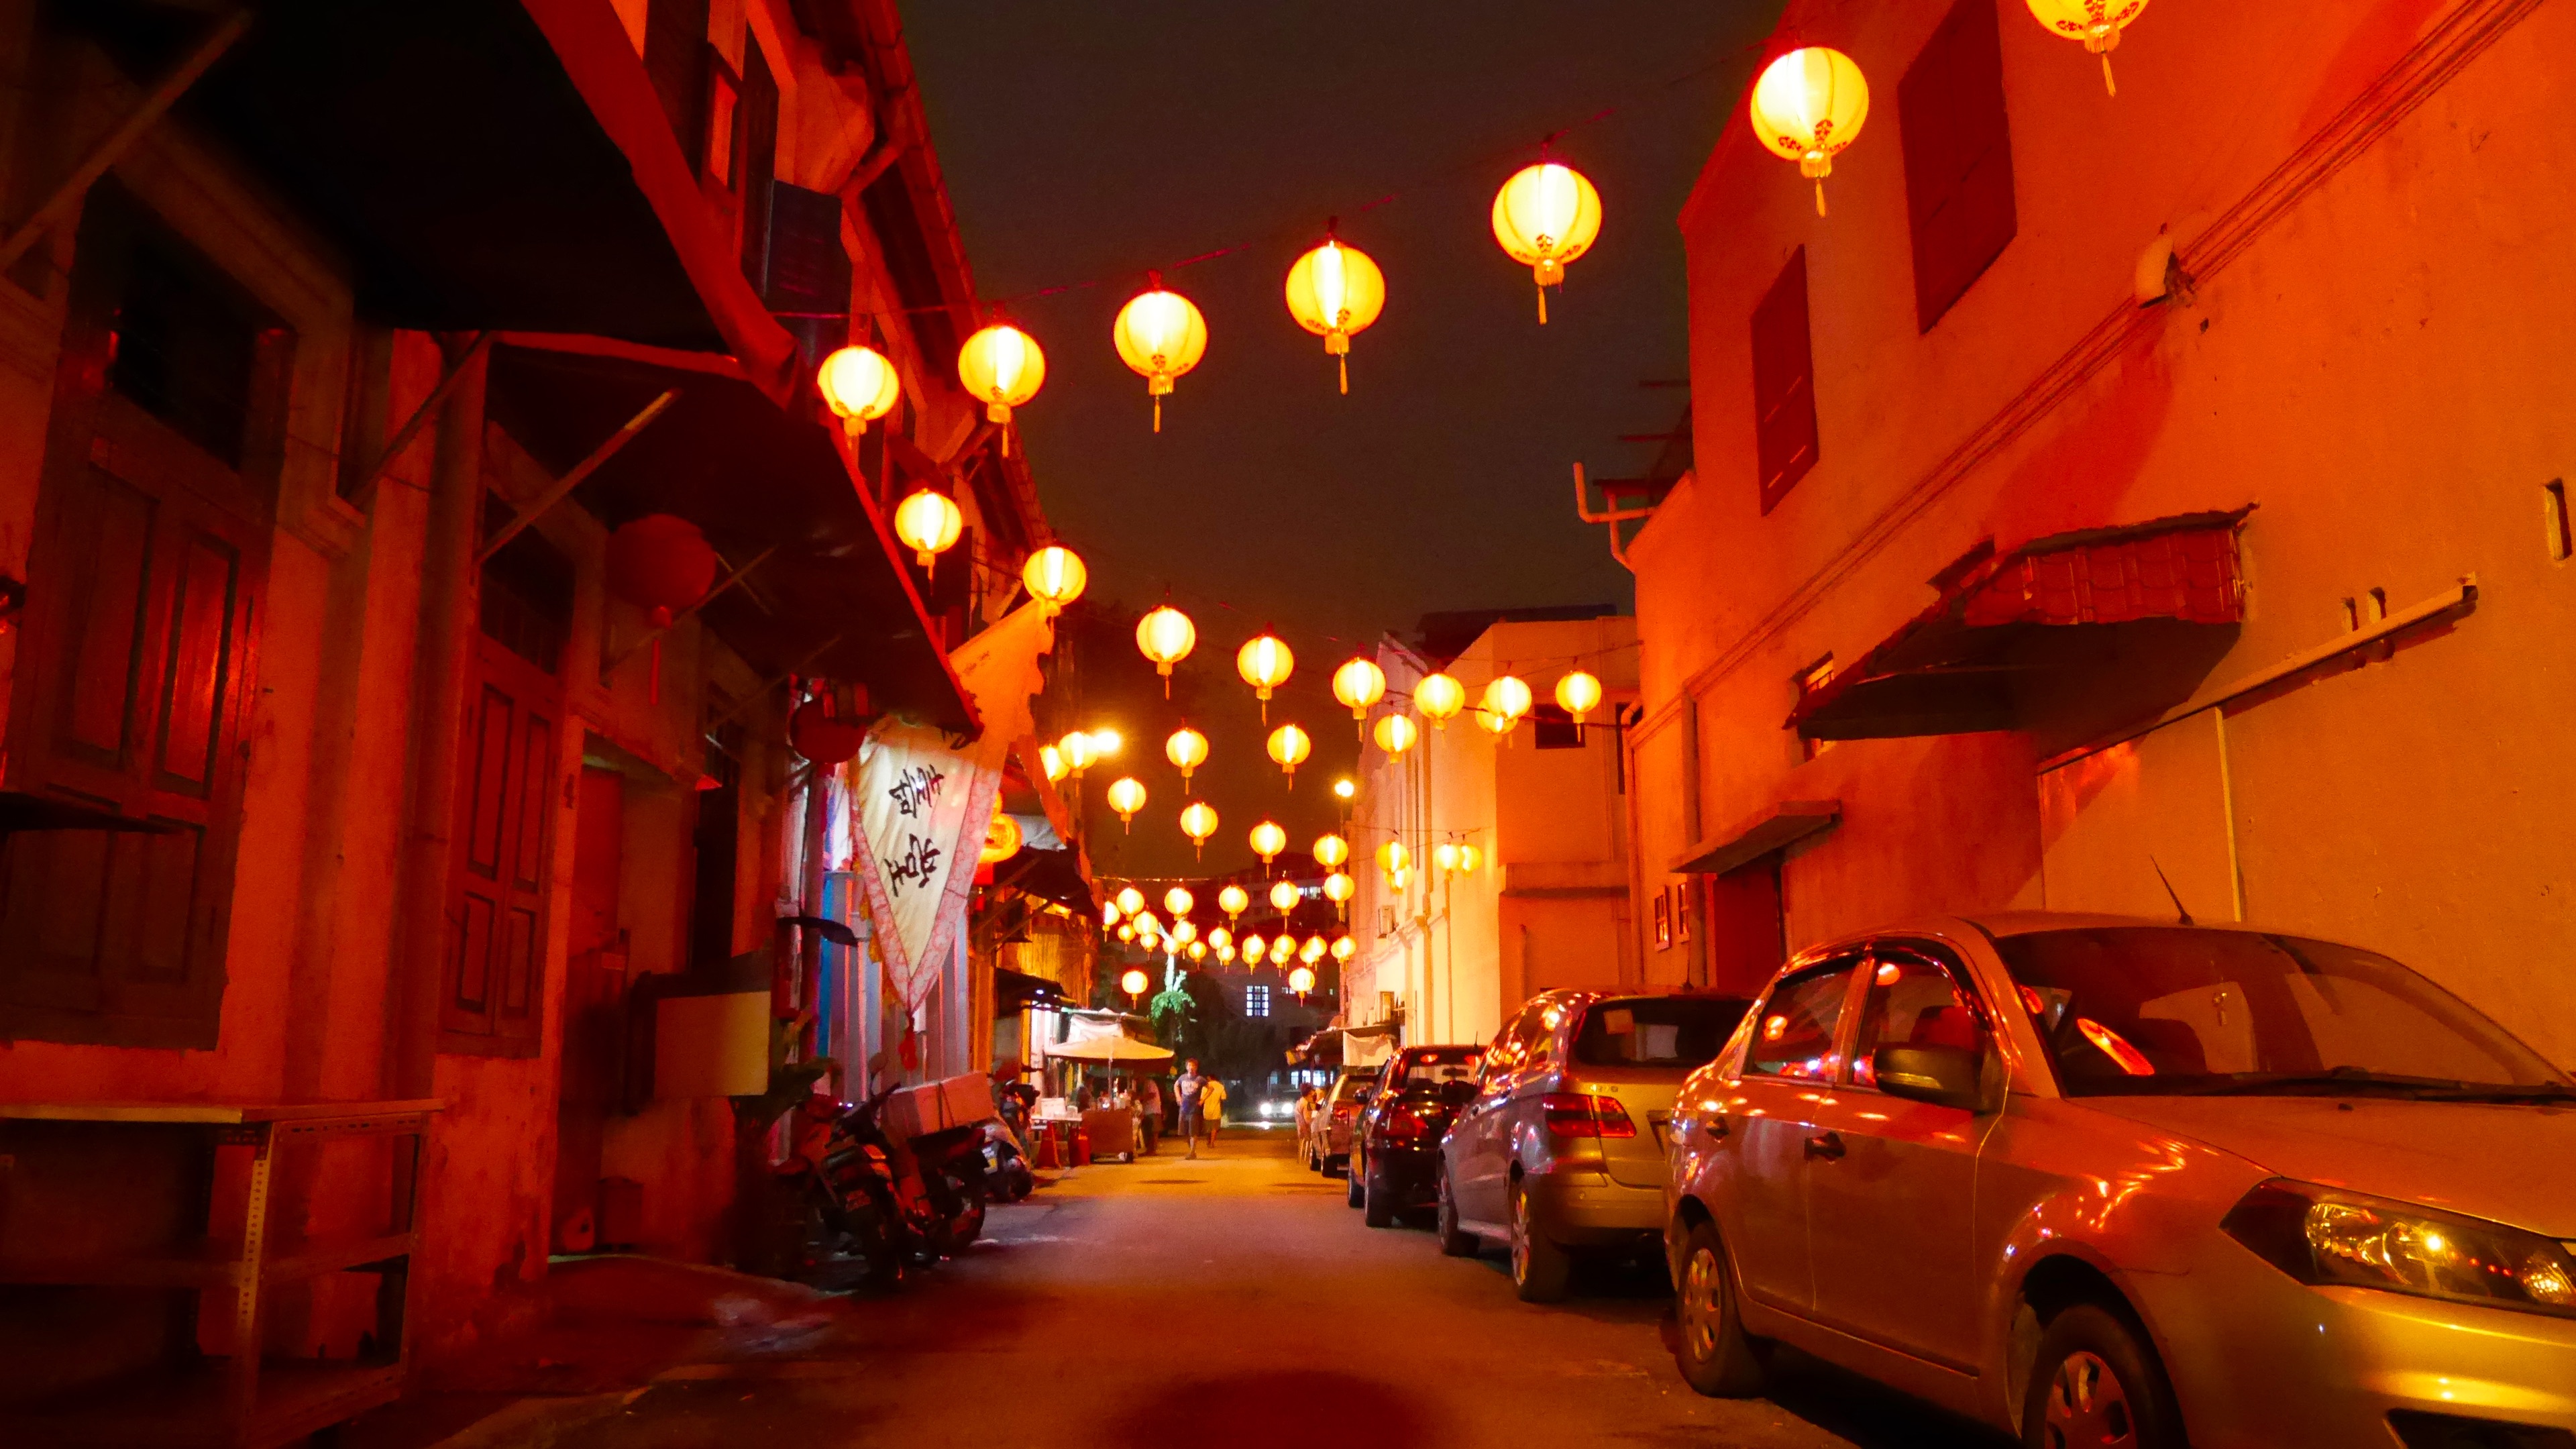
light, night, evening, red, vehicle, color, lighting